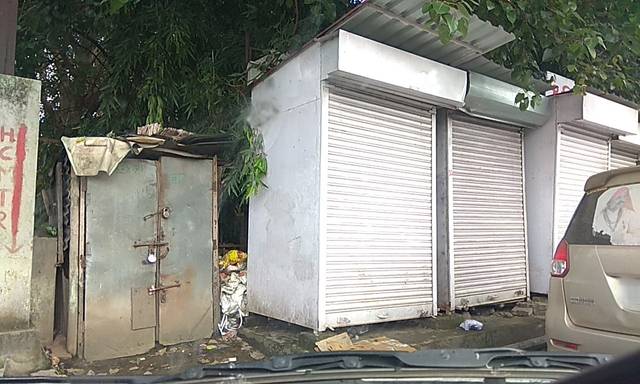
Region: India
Coordinates: 18.499, 73.854